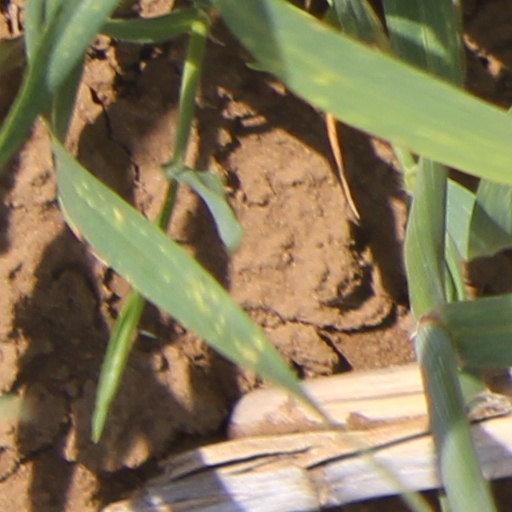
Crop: wheat